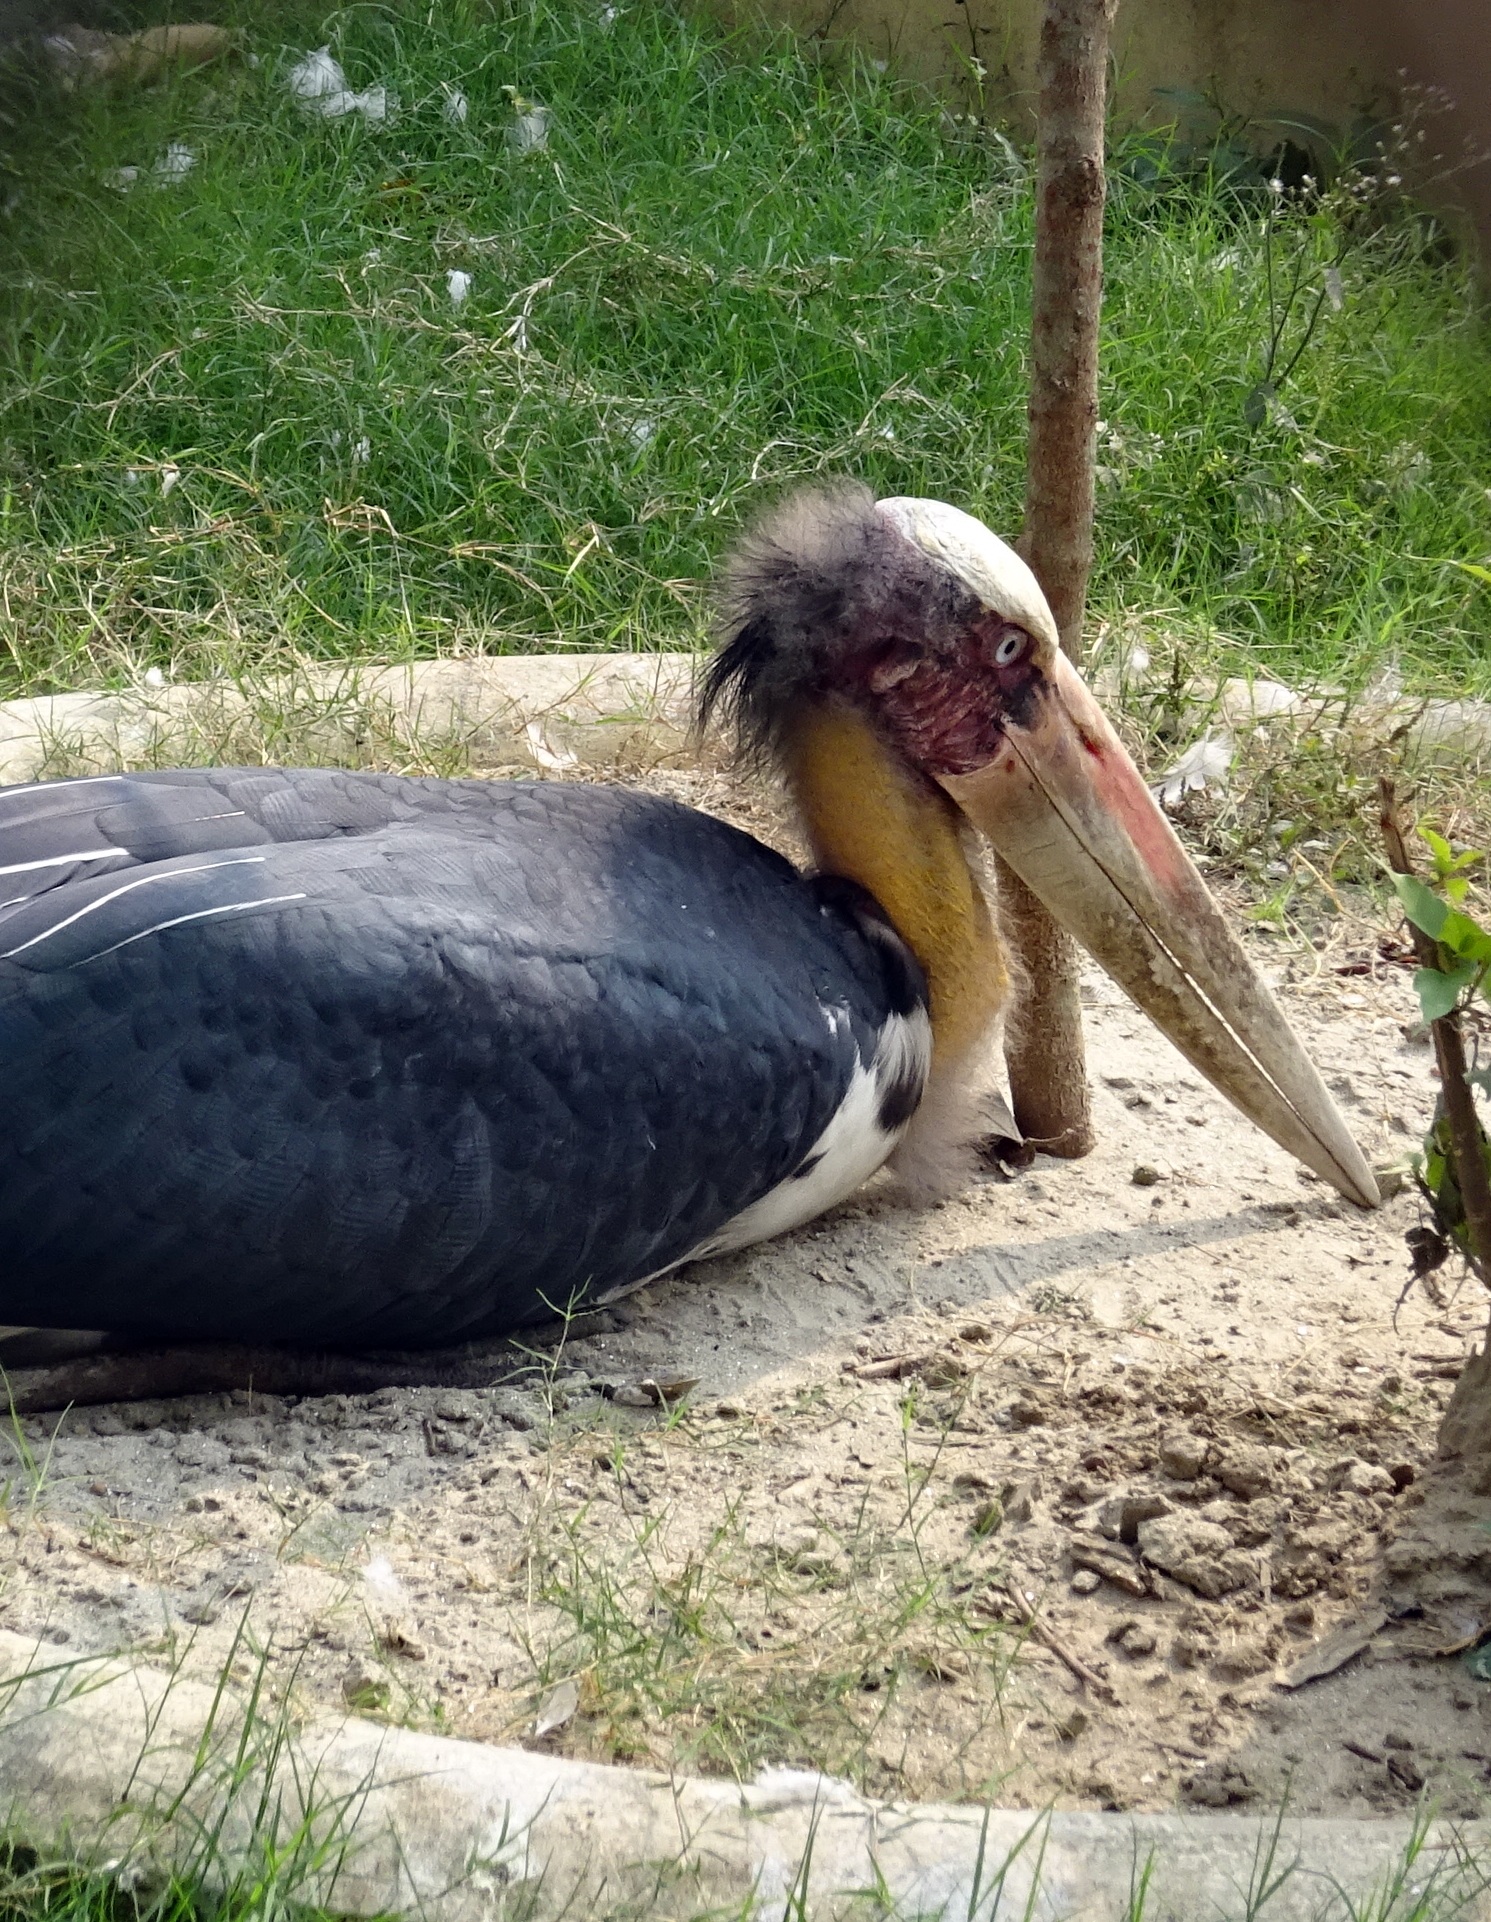
bird, wildlife, zoo, beak, fauna, stork, india, kolkata, flightless bird, outdoor recreation, adjutant